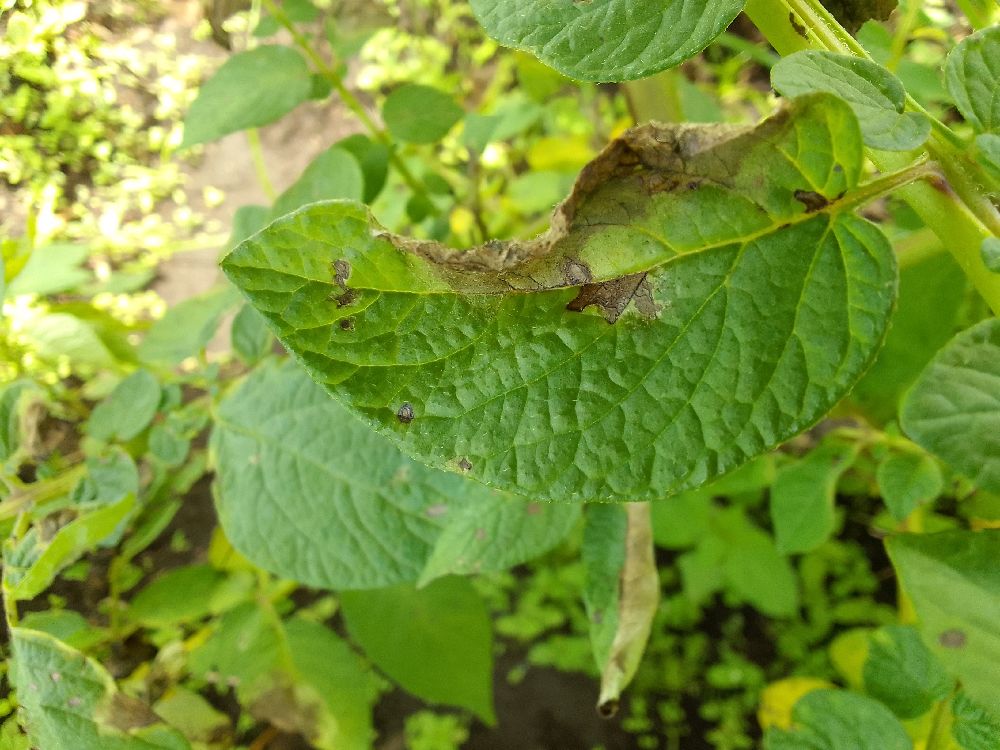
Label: Late blight